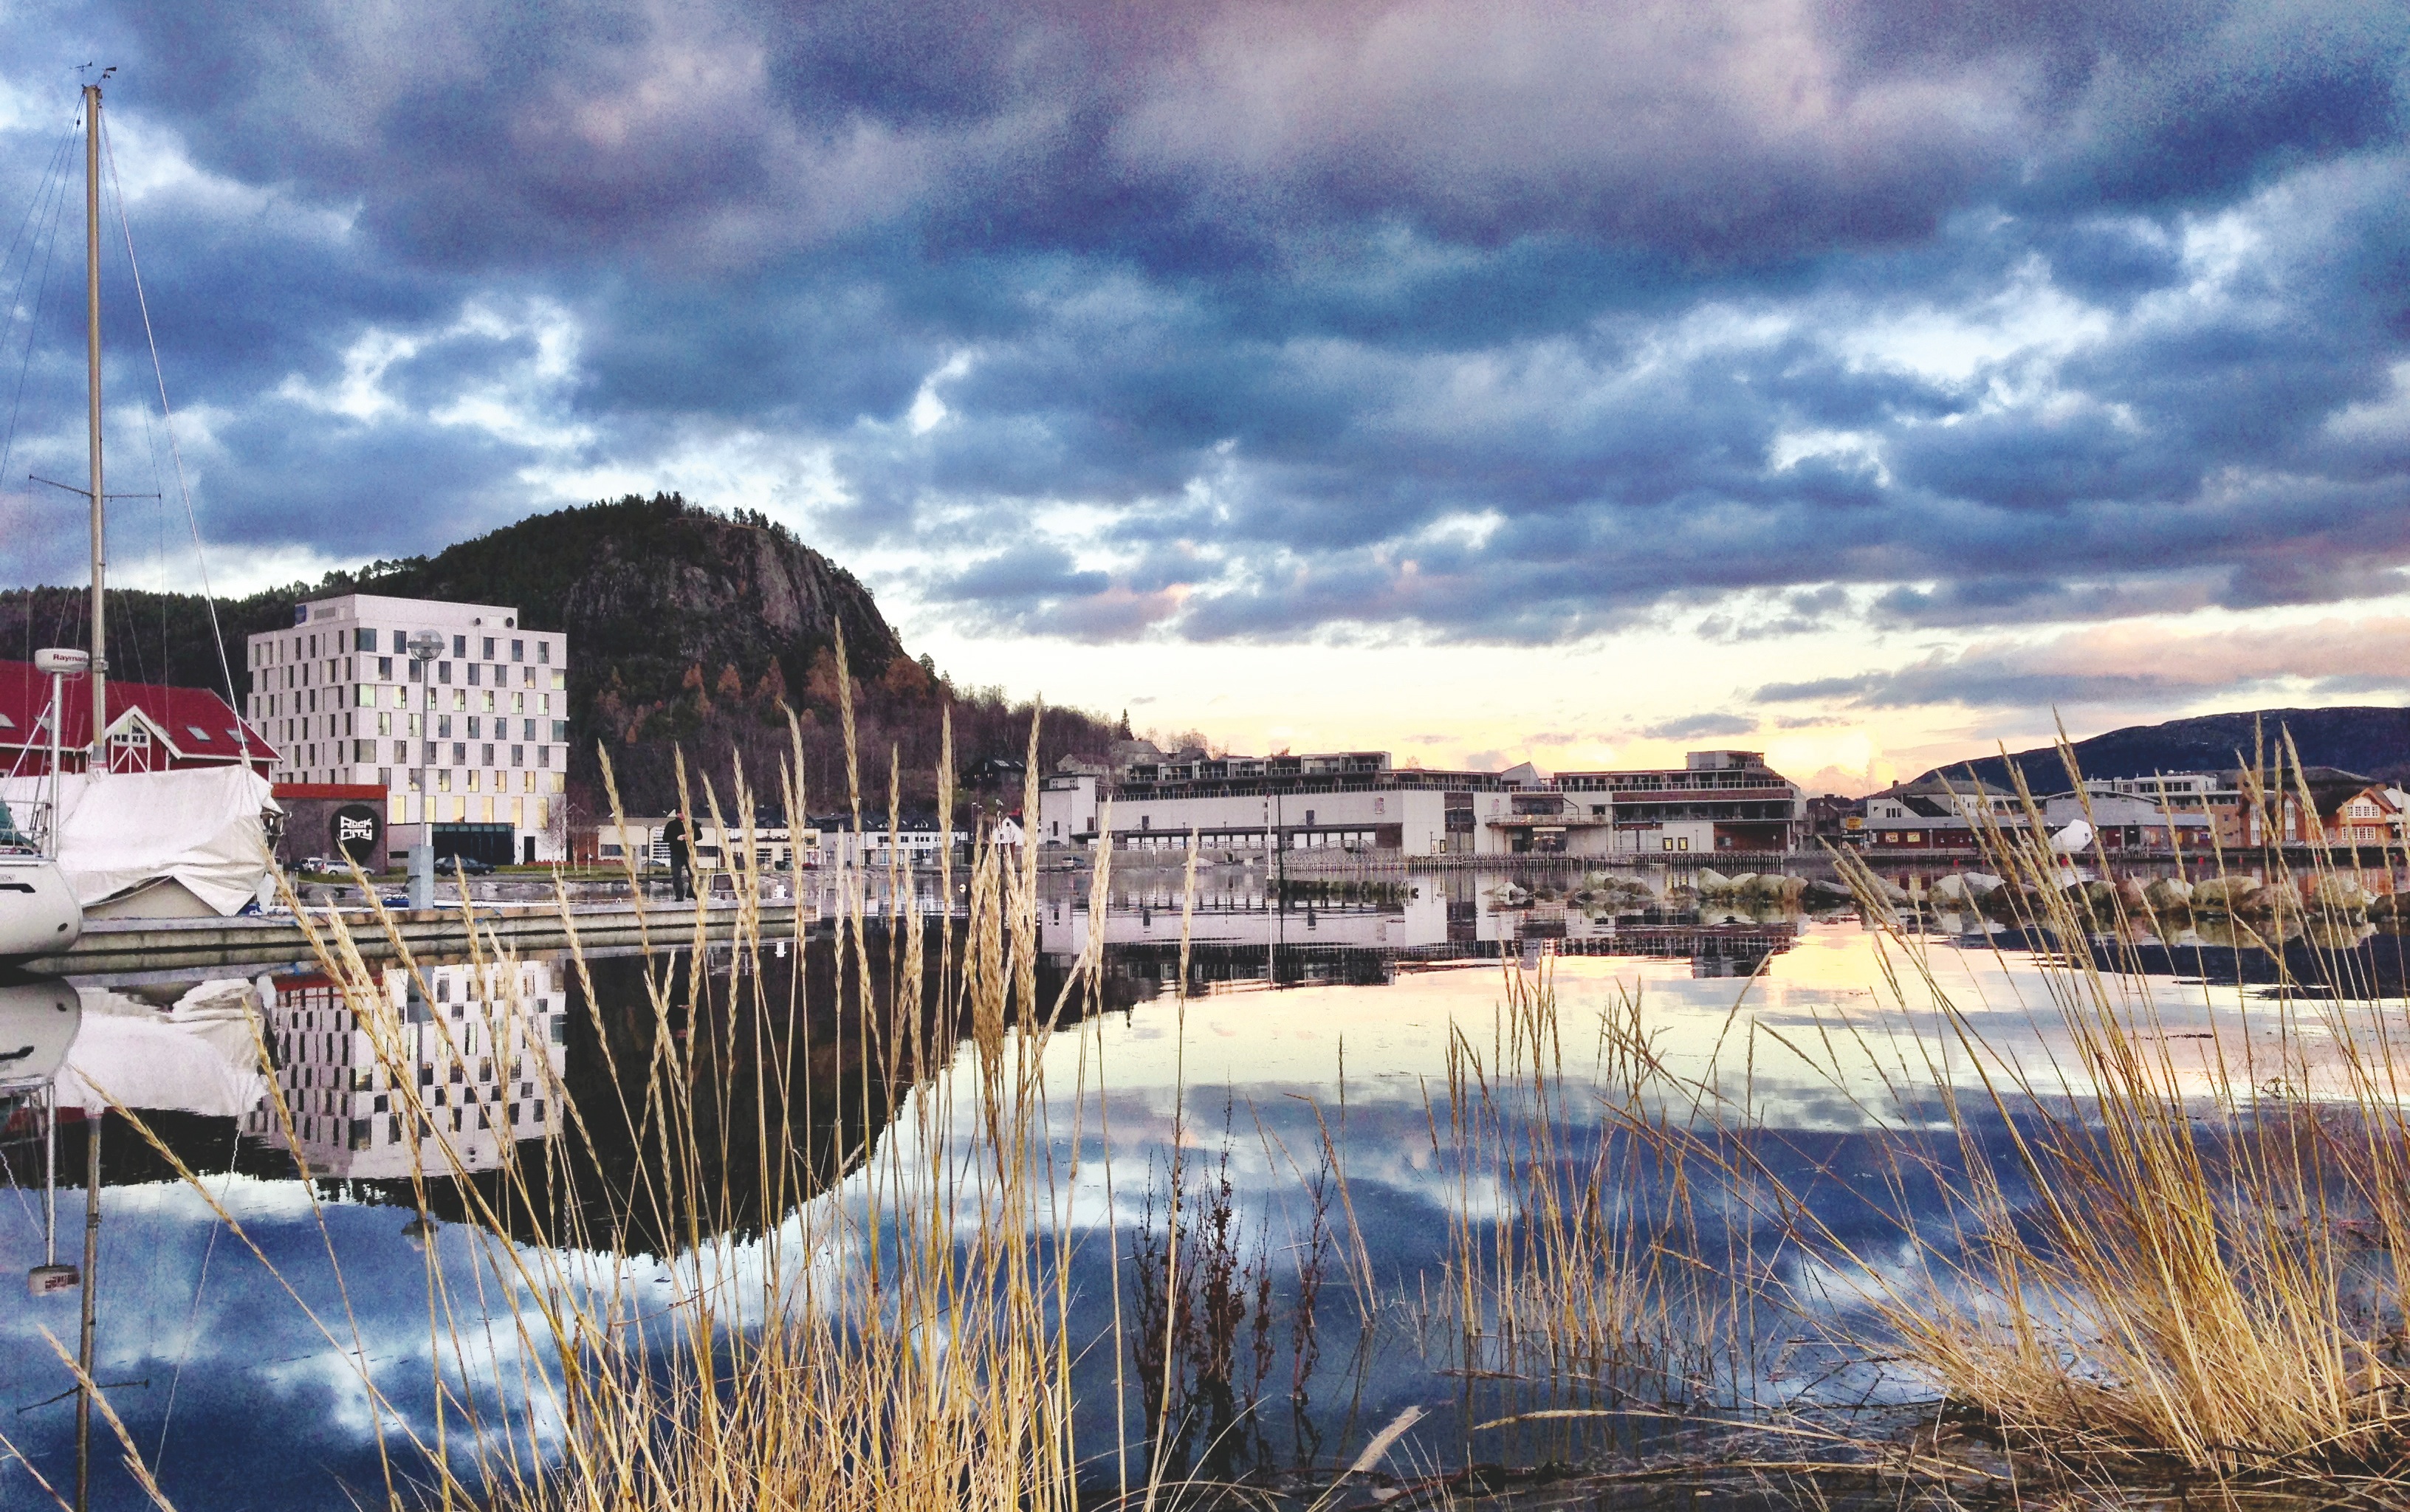
sea, coast, water, snow, winter, bridge, river, cityscape, panorama, evening, reflection